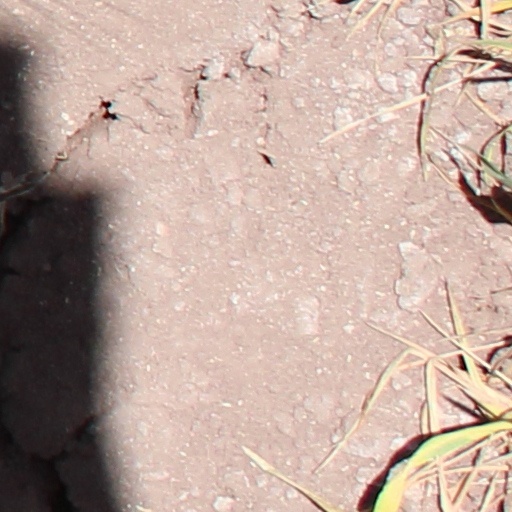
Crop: wheat